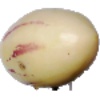
Label: Pepino 1